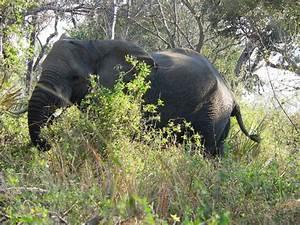
elephant